England in the Late Middle Ages

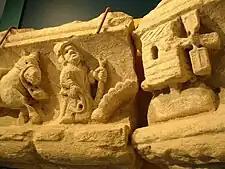
A medieval carving from Rievaulx Abbey showing one of the many new windmills established during the thirteenth century

New religious orders began to be introduced into England in this period. The French Cluniac order became fashionable and their houses were introduced in England from the late eleventh century. The Augustinians spread quickly from the beginning of the twelfth century, while later in the century the Cistercians reached England, creating houses with a more austere interpretation of monastic rules and building the great abbeys of Rievaulx and Fountains. By 1215, there were over 600 monastic communities in England, but new endowments slowed during the thirteenth century, creating long-term financial problems for many institutions. Dominican and Franciscan friars arrived in England during the 1220s, establishing 150 friaries by the end of the thirteenth century; these mendicant orders rapidly became popular, particularly in towns, and heavily influenced local preaching. The religious military orders that became popular across Europe from the twelfth century acquired possessions in England, including the Templars, Teutonic Order and Hospitallers.